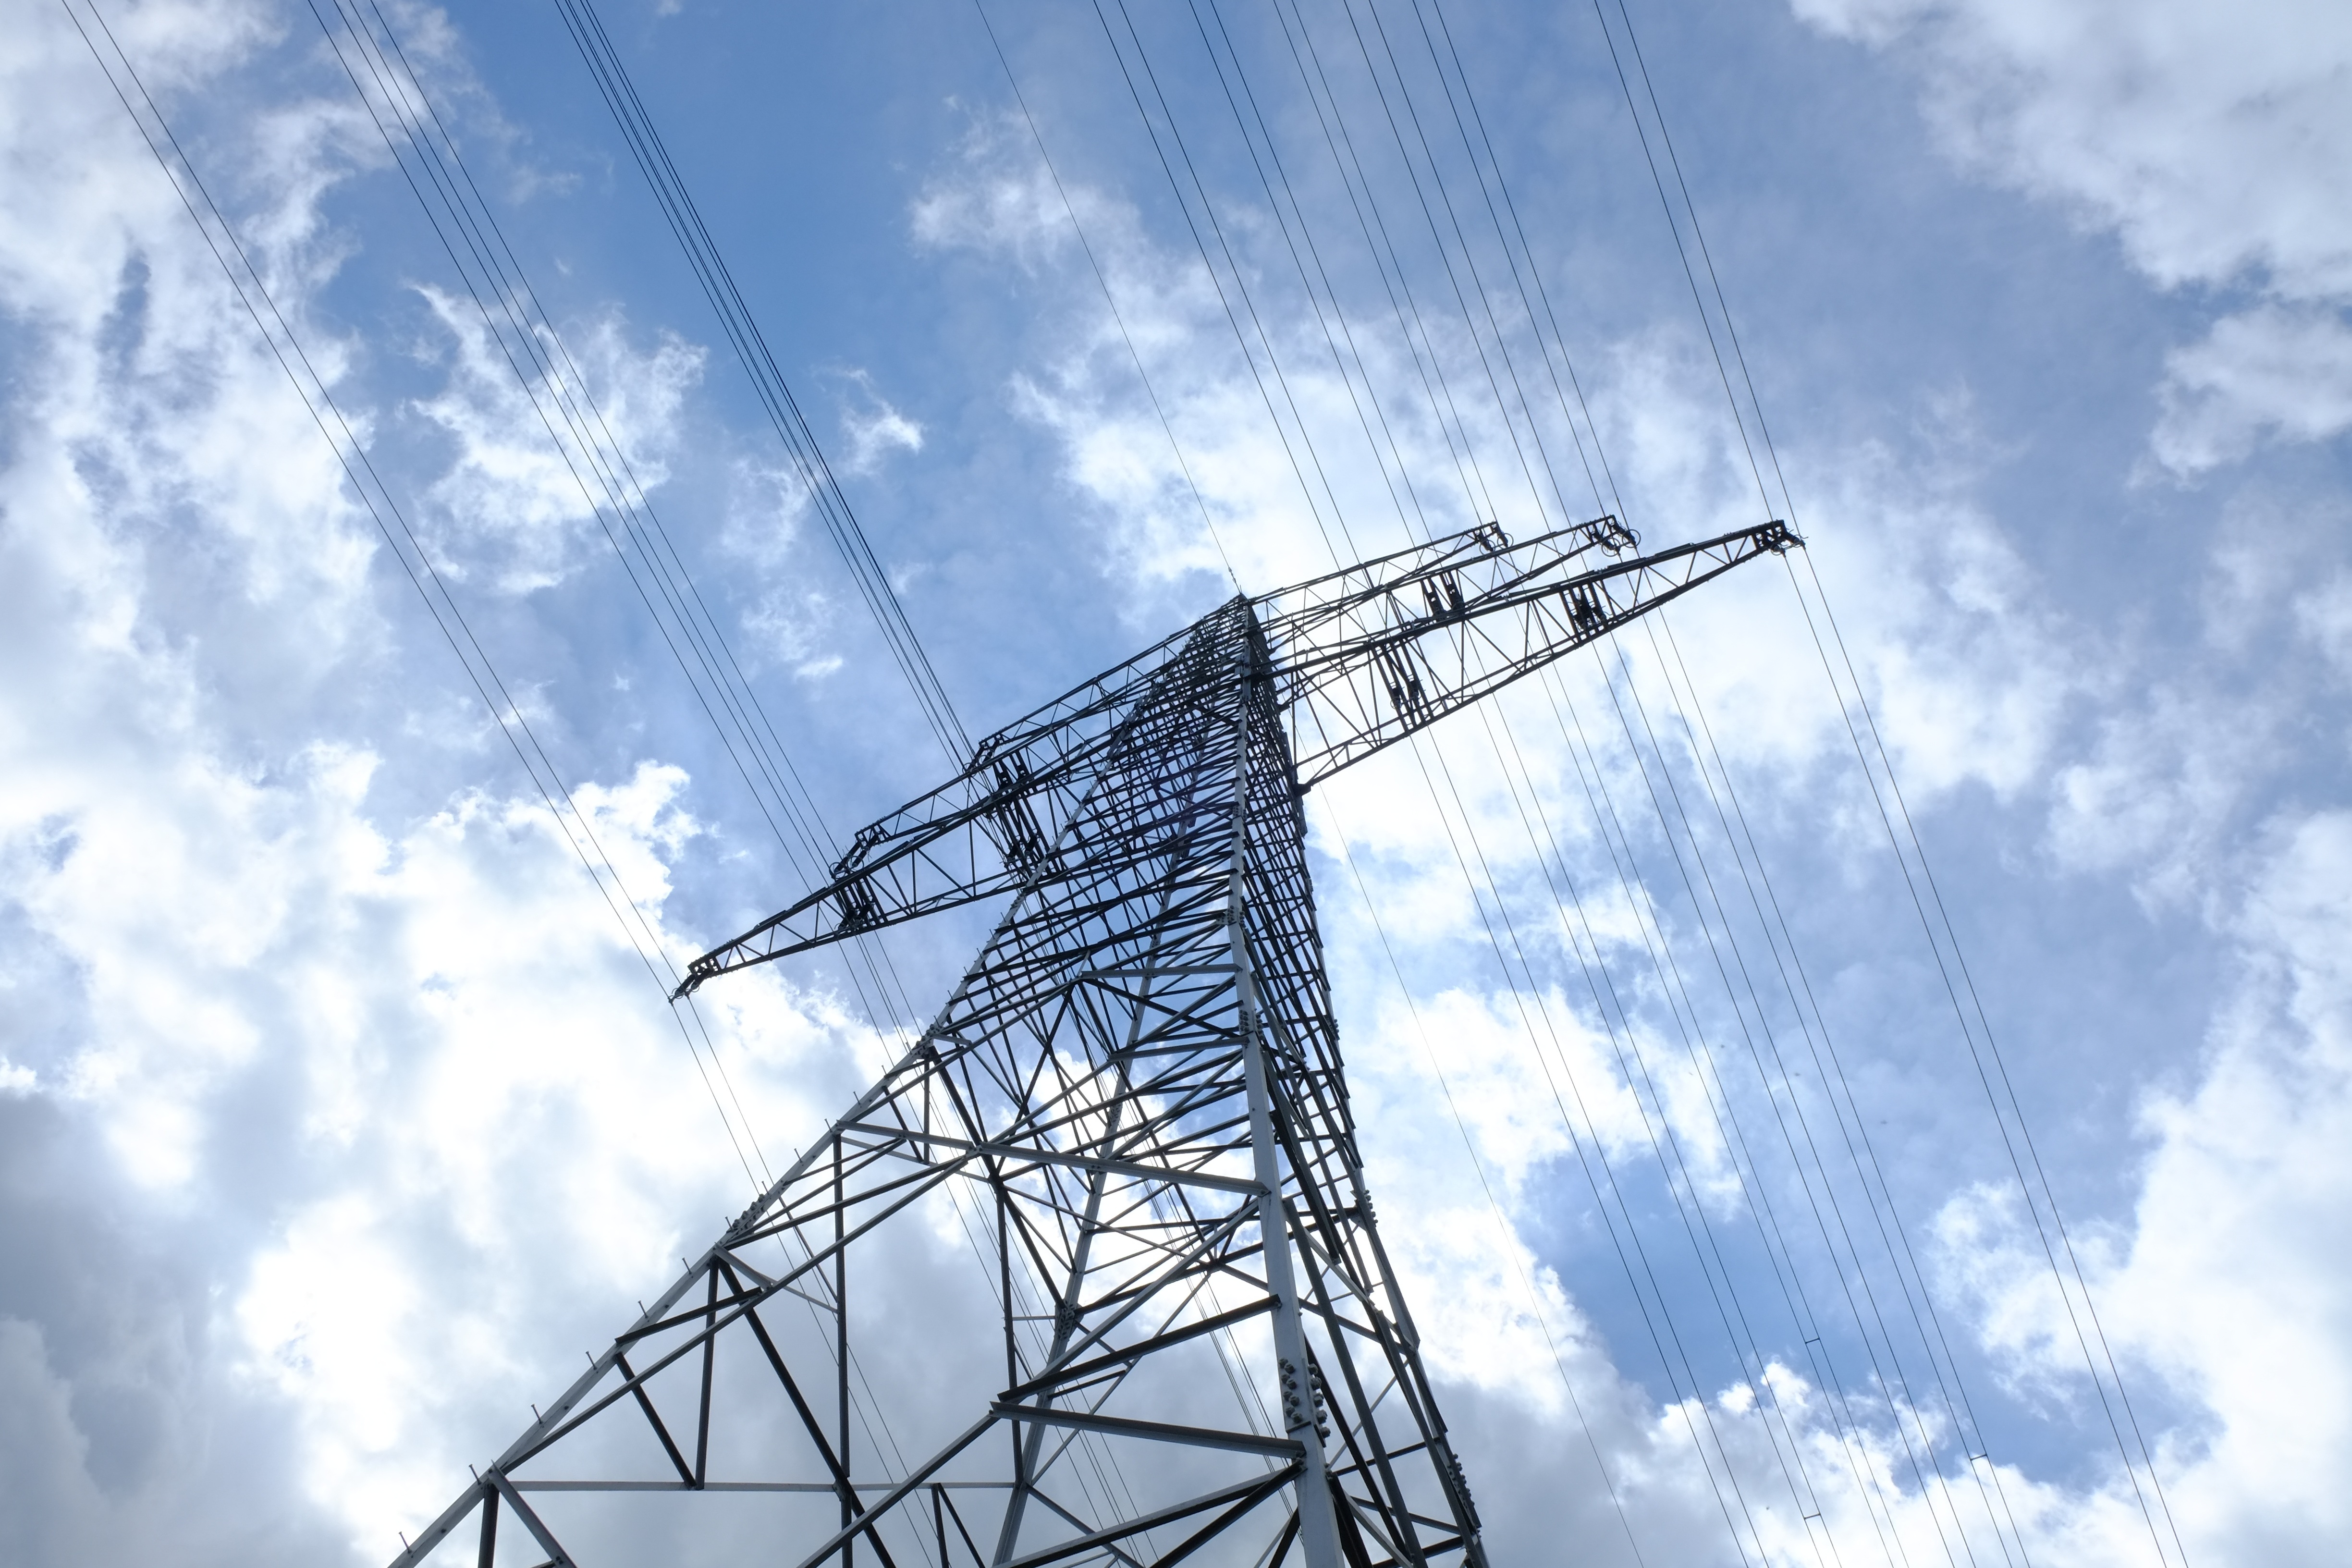
cloud, sky, technology, wind, skyscraper, line, vehicle, tower, power line, mast, blue, electricity, energy, high voltage, current, pylon, lines, clouds, wires, masts, risk, elektrik, voltage, upper lines, strommast, power poles, power supply, power lines, low angle shot, catenary, transmission tower, insulators, reinforce, electro smog, magnetic alternating fields, distribution of electricity, outdoor structure, electrical supply, overhead power line